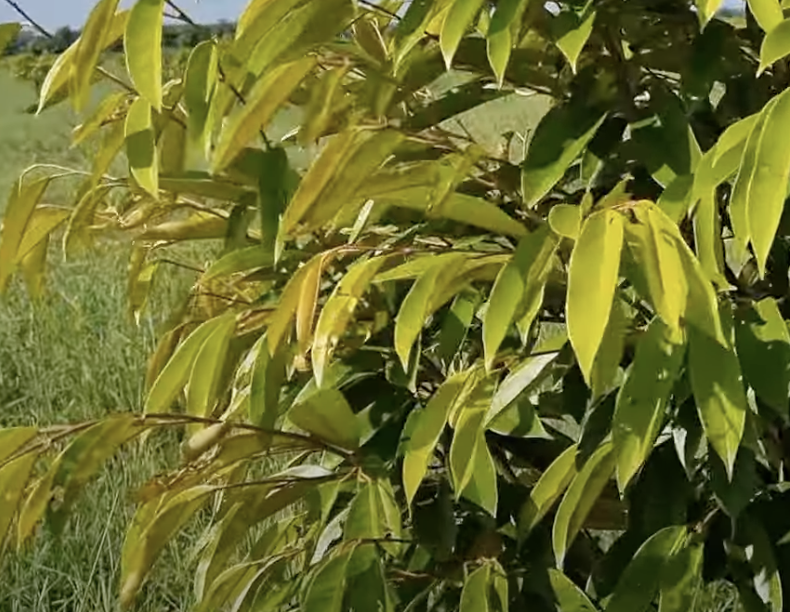
Label: yellow_leaf